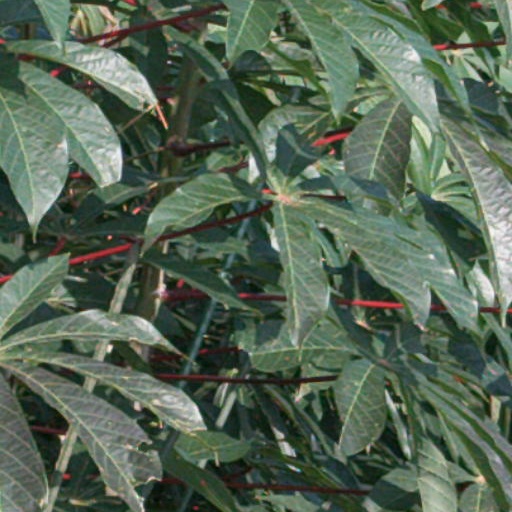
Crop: cassava